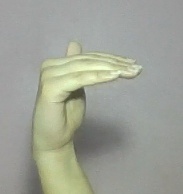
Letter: khaa